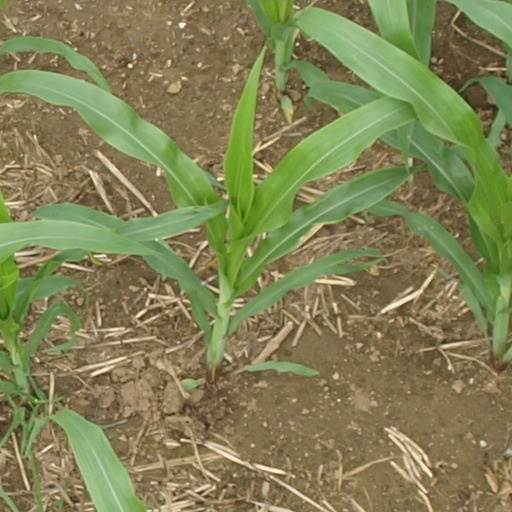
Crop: maize; corn